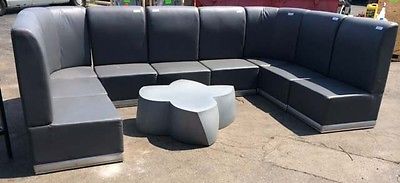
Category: sofa